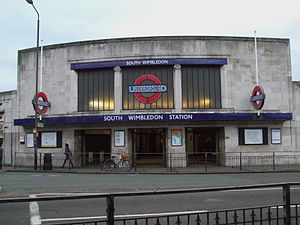
Northern line / Stationer / Morden-gren
Northern line er en bane i London Underground-netværket. Den er farvet sort på netværkskortet.